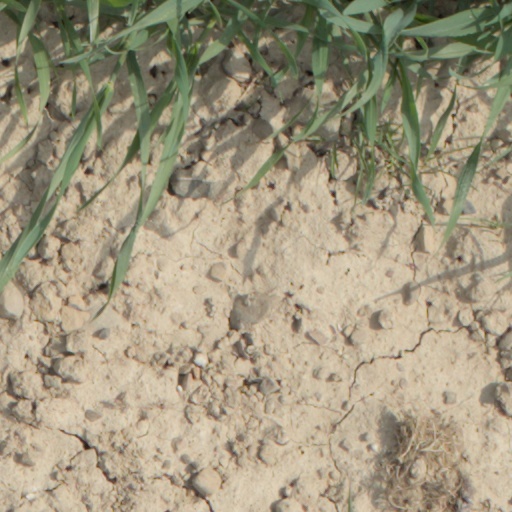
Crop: wheat